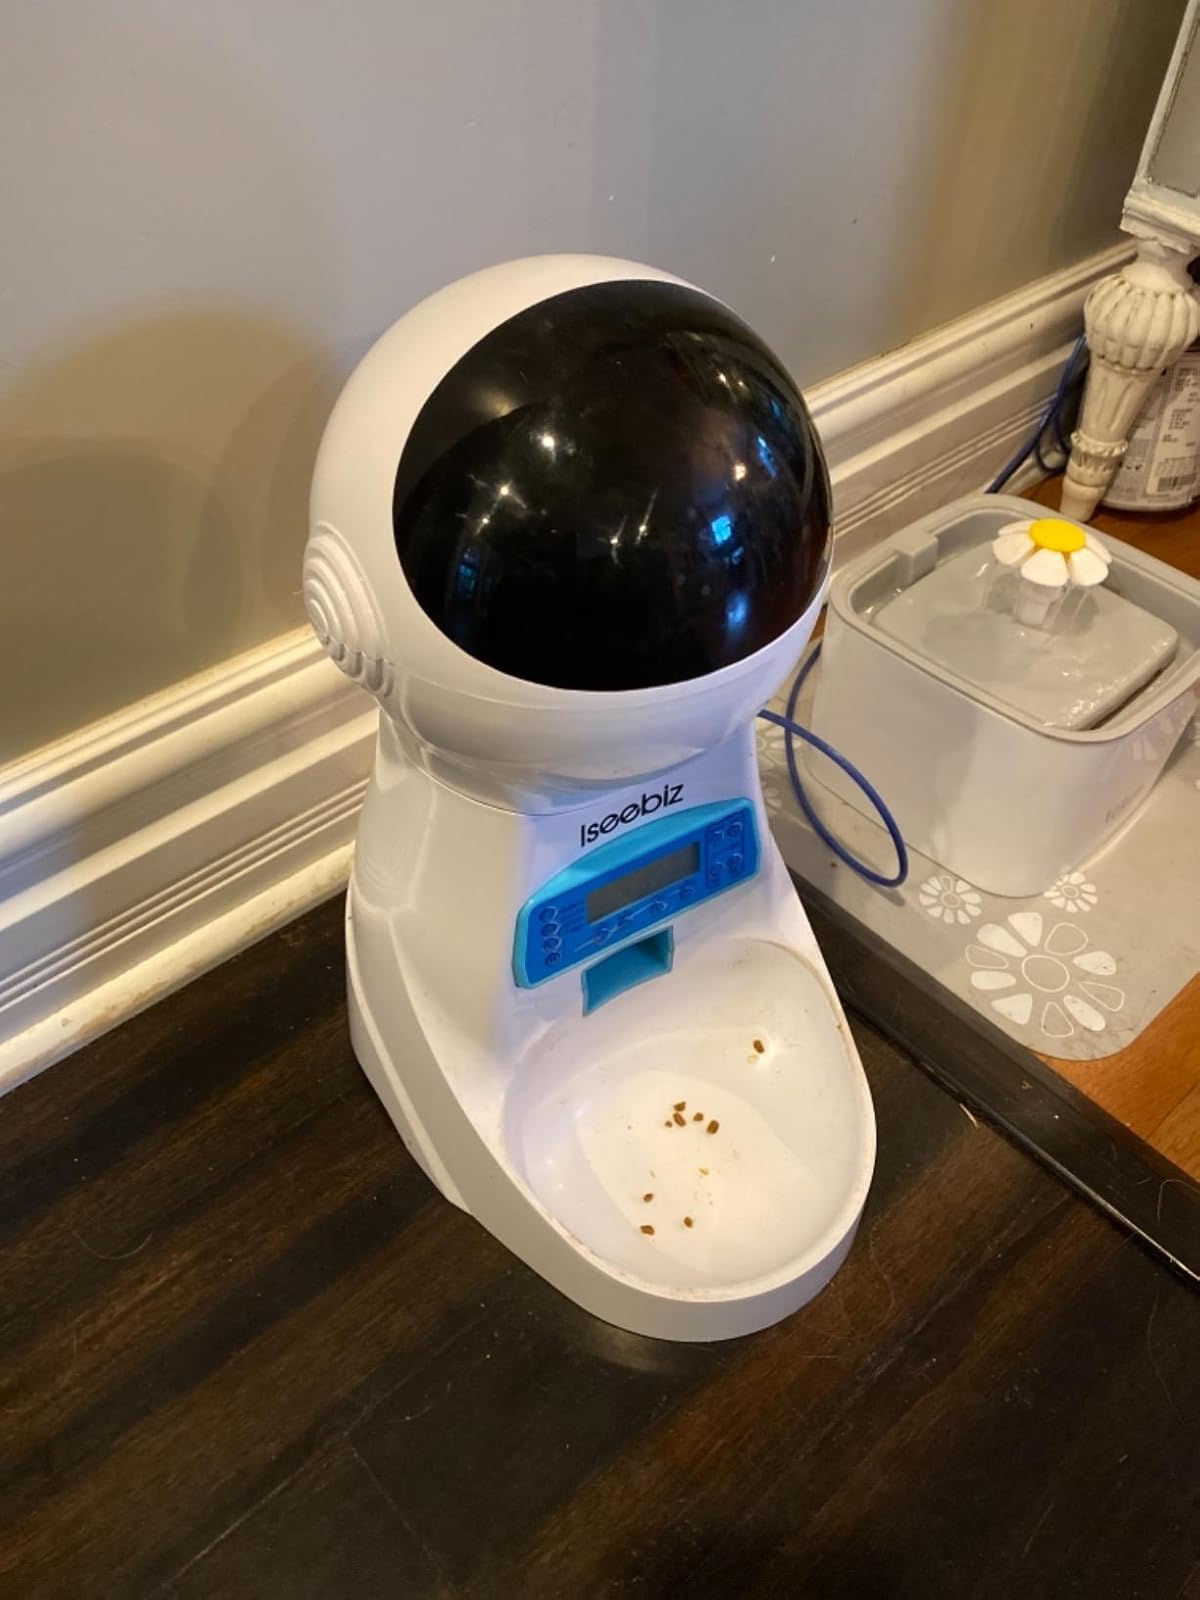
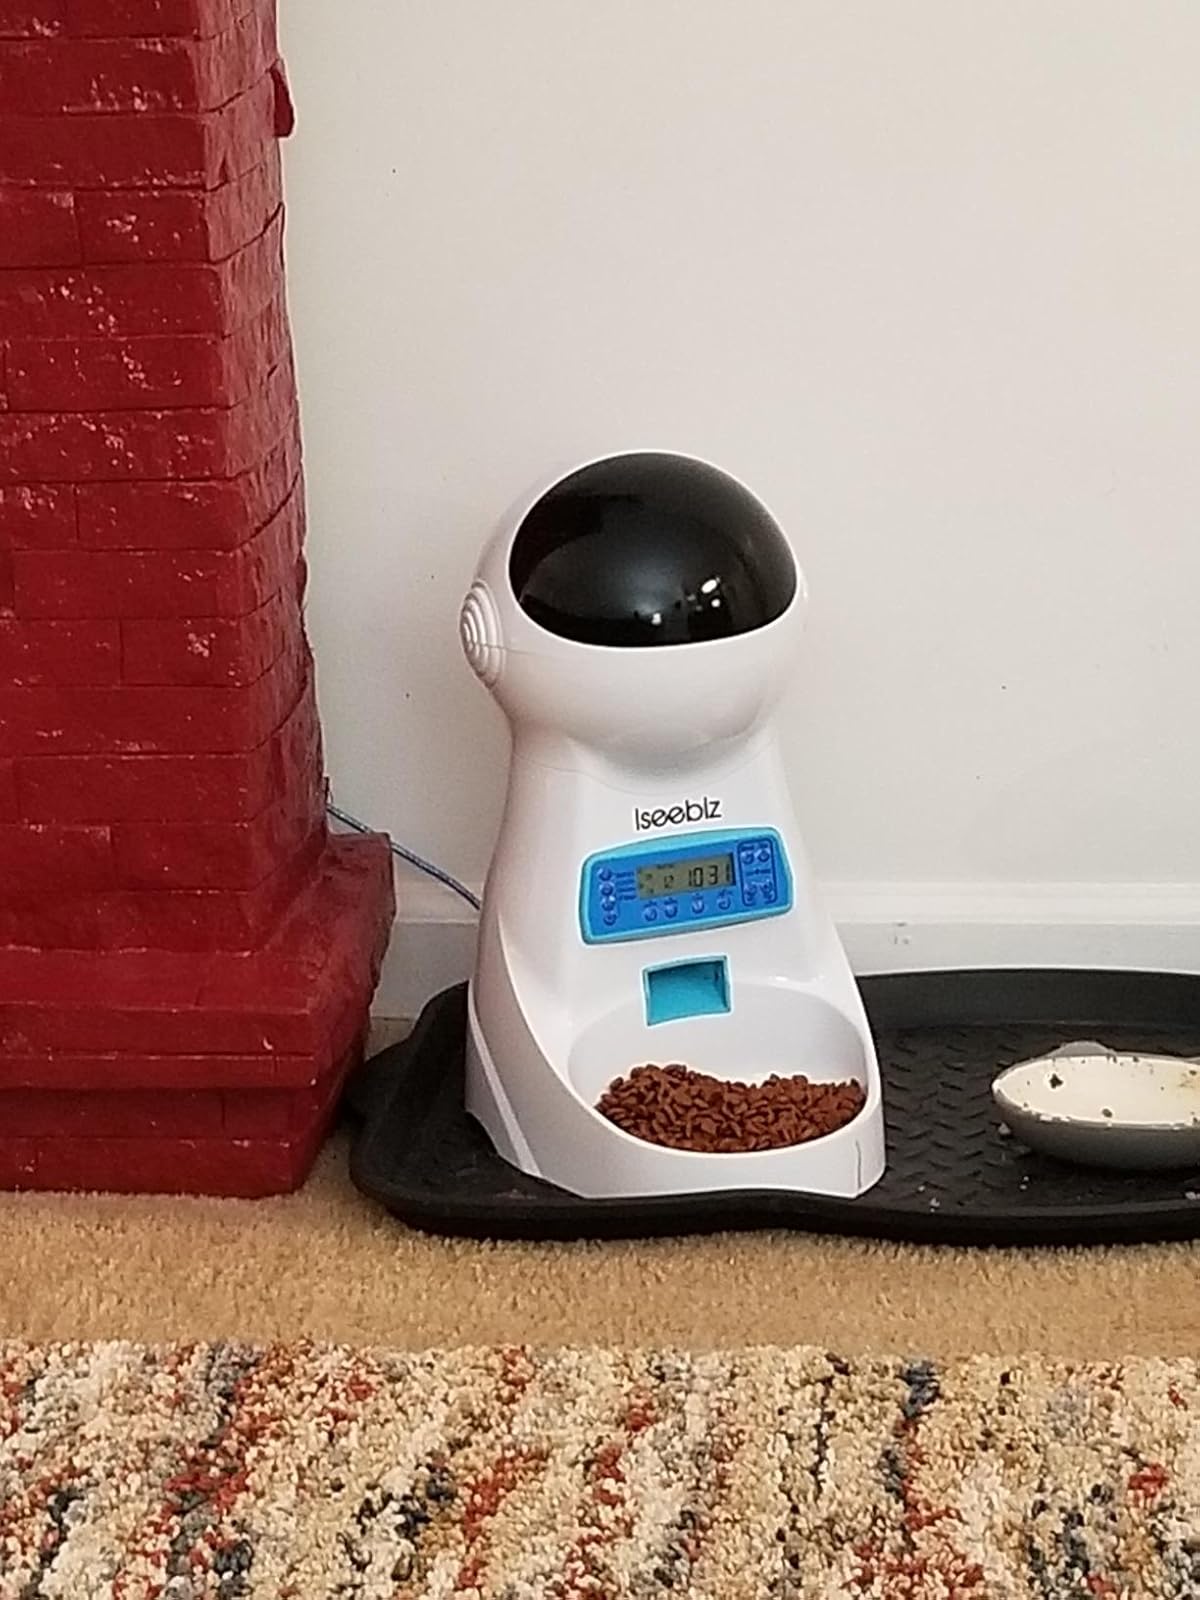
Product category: items_feeder
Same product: yes